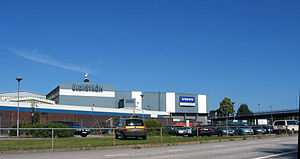
Olofström
Olofström er en svensk by i Blekinge. Bebyggelsen er ung, men er vokset omkring et jernværk anlagt i 1735. Byens største virksomhed er personbilfabrikken Volvos afdeling kaldet Volvo Car Body Components.